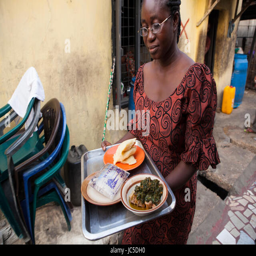
a woman carrying a tray of food and water